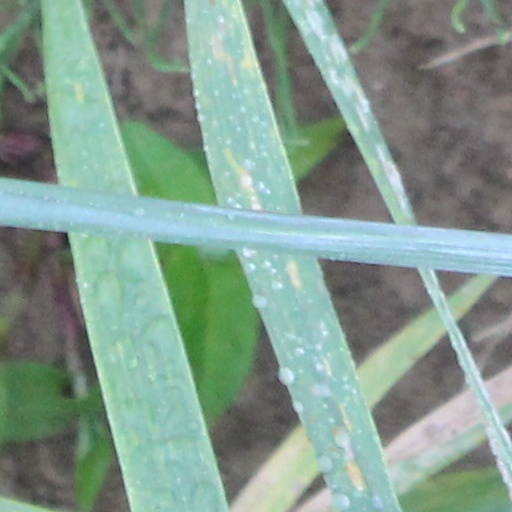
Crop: wheat